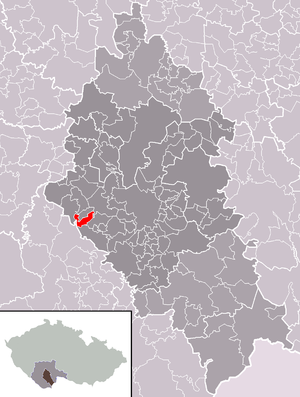
Habří est une commune du district de České Budějovice, dans la région de Bohême-du-Sud, en République tchèque. Sa population s'élevait à 108 habitants en 2020.